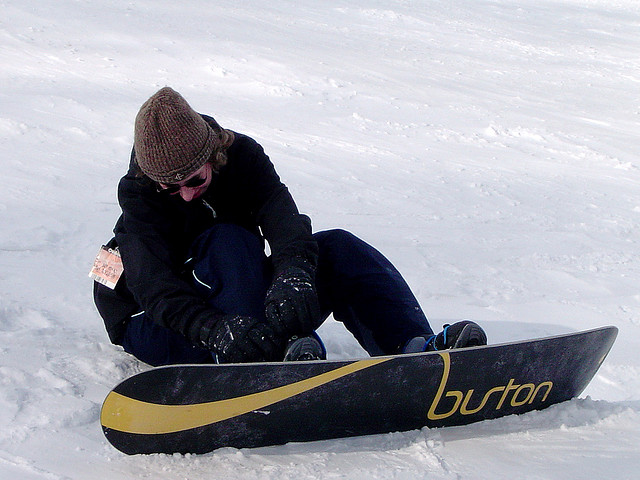
user: Given an image and a question. Answer the question in a short answer. Question: When was the pictured snowboarding company founded? Short Answer:
assistant: 1977